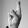
ASL letter: R